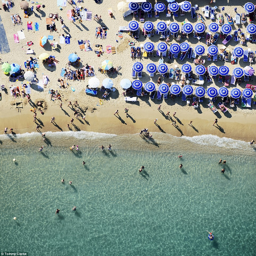
a sea of blue umbrellas captured whilst flying over the beach stand out boldly against the sand in the sun